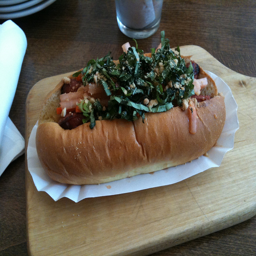
A sandwich on some paper in a room.
A sandwich sitting on top of a wrapper on a table.
A sub sandwich looks delicious with all those greens piled on top.
a giant hot dog with stuff on top
A sandwich has been prpeared with kale and other seasonings on top.